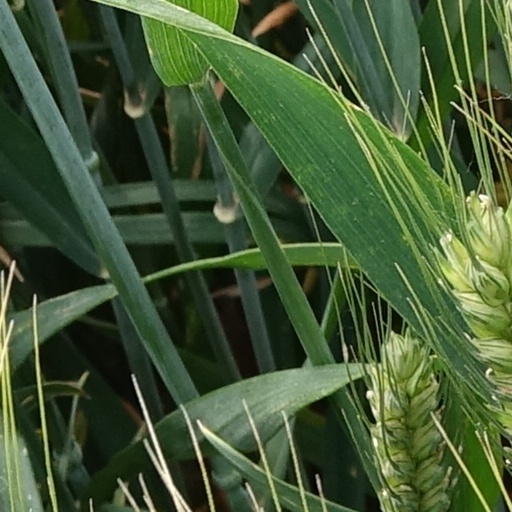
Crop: wheat